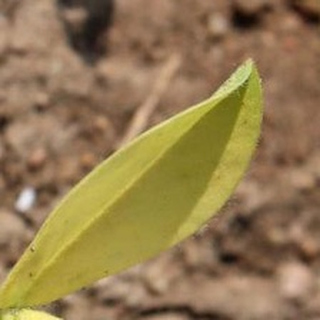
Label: groundnut_nutrition_deficiency